Taranaki

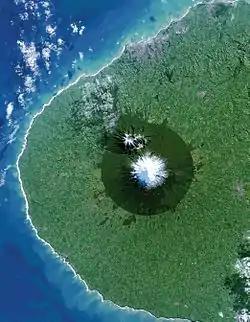
Picture of Taranaki acquired from the Landsat 8 satellite, showing the near-circular Egmont National Park surrounding Mount Taranaki. New Plymouth is the grey area on the northern coastline.

Taranaki is on the west coast of the North Island, surrounding the volcanic peak of Mount Taranaki. The region covers an area of 7258 km. Its large bays north-west and south-west of Cape Egmont are North Taranaki Bight and South Taranaki Bight.